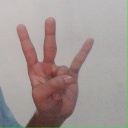
अक्षर: क्ष